Communist Refoundation Party

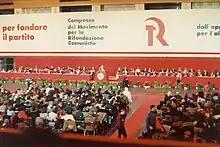
PRC's first congress in 1991

In February 1991, when the Italian Communist Party (PCI) was transformed into the Democratic Party of the Left (PDS) under the leadership of Achille Occhetto, left-wing dissidents led by Armando Cossutta launched the Movement for Communist Refoundation. Hardliners in PCI were not happy about the changes made inside the party after the fall of the Iron Curtain. Later that year, Proletarian Democracy (DP), a far-left outfit, dissolved itself so that its members could join the PCI dissidents and form a united front composed of all Italian communists. In December, the PRC was officially founded and Sergio Garavini was elected secretary. In the 1992 general election, the party obtained 5.6% of the vote.